Sheila Dikshit

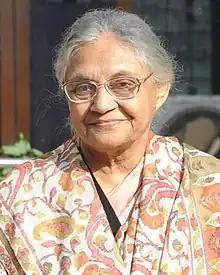

Sheila Dikshit (née Kapoor; 31 March 1938 – 20 July 2019) was an Indian politician. The longest-serving chief minister of Delhi, as well as the longest-serving female chief minister in Indian history, she served for a period of 15 years beginning in 1998. Dikshit led the Indian National Congress party to three consecutive electoral victories in Delhi.